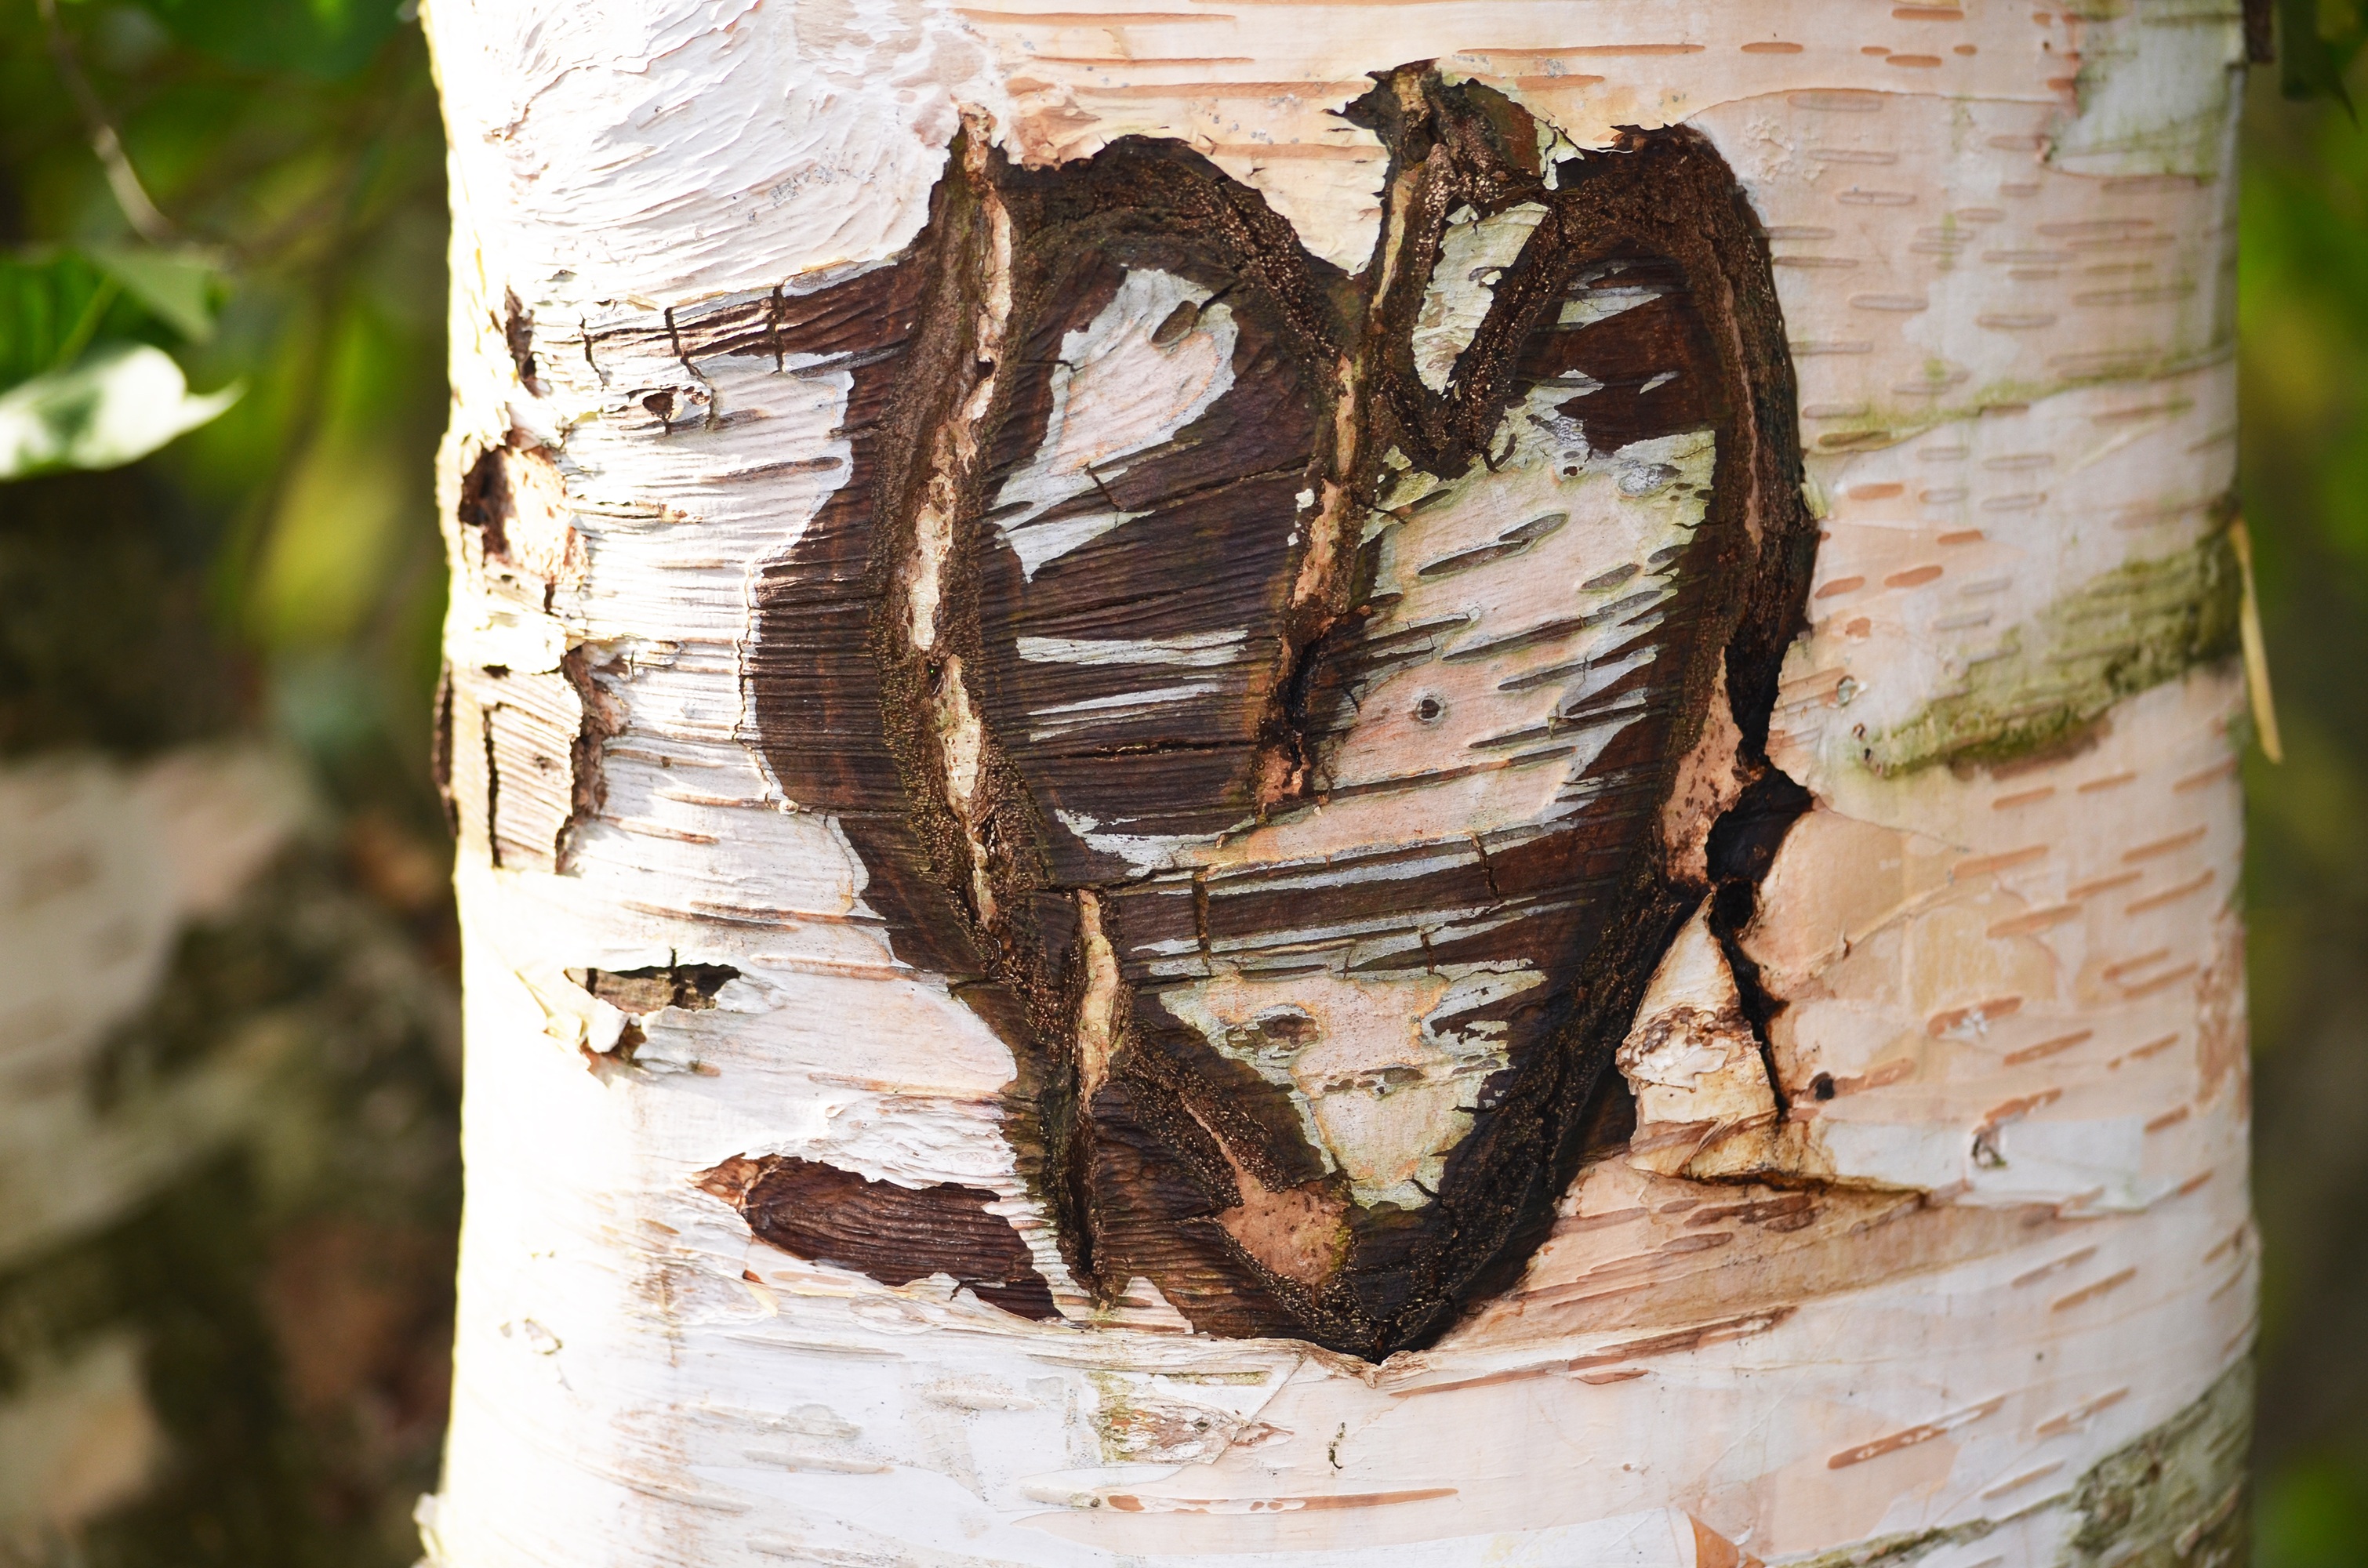
tree, branch, plant, wood, leaf, trunk, love, heart, birch, autumn, fauna, art, greeting card, feelings, valentine's day, woody plant